Demiurge

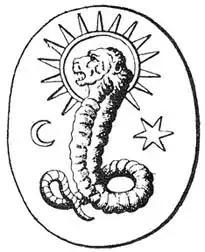
A lion-faced, serpentine deity found on a Gnostic gem in Bernard de Montfaucon's "L'antiquité expliquée et représentée en figures", a depiction of Yaldabaoth.

In the Archontic, Sethian, and Ophite systems, which have many affinities with the doctrine of Valentinus, the making of the world is ascribed to a company of seven archons, whose names are given, but still more prominent is their chief, "Yaldabaoth" (also known as "Yaltabaoth" or "Ialdabaoth").